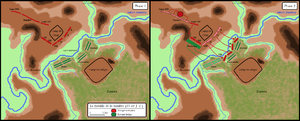
La bataille du Sabis voit la deuxième victoire des Romains sur les Belges en 57 av. J.-C. après la bataille de l'Aisne en été.
La guerre des Gaules est une série de campagnes militaires menées par le proconsul romain Jules César contre plusieurs tribus gauloises. La guerre de Rome contre ces tribus dure de 58 à 51-50 av. J.-C., et aboutit à la décisive bataille d'Alésia en 52 av. J.-C., qui mène à l'expansion de la République romaine sur l'ensemble de la Gaule.